Eileen O'Higgins

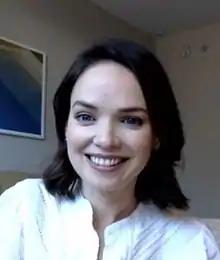
O'Higgins being interviewed in May 2022

Her breakthrough role was a supporting role as a young pregnant woman in the play "Hold Your Tongue, Hold Your Dead". A reviewer for "The Harvard Crimson" commented that her performance "conveyed an urgency... that was immediate and relatable". Her appearance helped her to be cast in a supporting role in her first film "Brooklyn" (2015) which also starred Saoirse Ronan. O'Higgins then appeared in the BBC television series "My Mother and Other Strangers" (2016). O’Higgins reteamed with Ronan in the film "Mary Queen of Scots" playing Scottish noblewoman Mary Beaton.